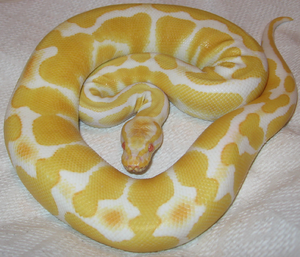
"Le xanthisme ou xanthochroïsme désigne un ensemble de phénotypes caractérisés par la couleur jaune des téguments sur toute la surface de l'anatomie de l'animal ou par zones. Les espèces sont alors qualifiées de xanthiques ou de ""gold"" dans le langage commercial courant des espèces animales.
Le nom reptiles désigne des animaux terrestres à température variable, au corps souvent allongé et recouvert d'écailles, et dont la démarche, pattes écartées et corps proche du sol, est proche de la reptation. Ce groupe, que les sources notamment antérieures au XXIᵉ siècle considèrent comme un taxon dénommé Reptilia, inclut dans ce cas des animaux disparus comme les dinosaures, les ichthyosaures, les plésiosaures, les pliosaures, les ptérosaures. Depuis l'essor de la cladistique et surtout du cladisme, un nombre croissant de chercheurs considère que le mot reptile ne doit plus être utilisé comme un taxon valide car il ne désigne pas un groupe holophylétique dont les espèces descendent toutes d'un ancêtre commun « reptilien » exclusif, mais forment un regroupement paraphylétique d'espèces semblables par les caractères de l'ectothermie et des écailles. Le groupe « reptiles » serait ainsi paraphylétique parce que les ancêtres communs du groupe ont aussi produit une descendance ne possédant pas de tels caractères : les mammifères et les oiseaux.